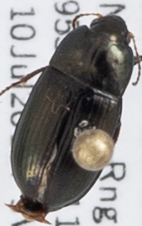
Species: Amara littoralis
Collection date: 2019-07-10
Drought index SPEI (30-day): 0.47
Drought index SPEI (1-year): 0.2
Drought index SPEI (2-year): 1.28